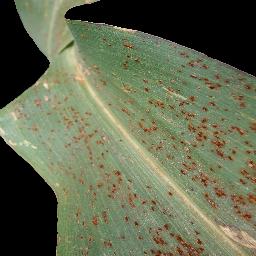
Label: Corn___Common_rust